Tumaco-La Tolita culture

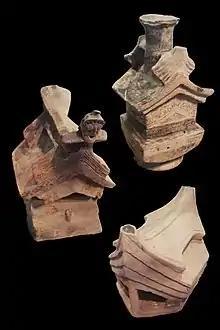
House models exhibited in the Casa del Alabado Museum of Pre-Columbian Art.

Stone is scarce in the places that were occupied by the Tumaco-La Tolita culture, materials such as andesite and basalt were probably imported from the foothills of the Andean mountains. Studies carried out on obsidian artifacts recovered from Tolita deposits have shown that the vast majority of obsidian was imported from the Mullumica quarries, near the current city of Quito, located in the mountains.